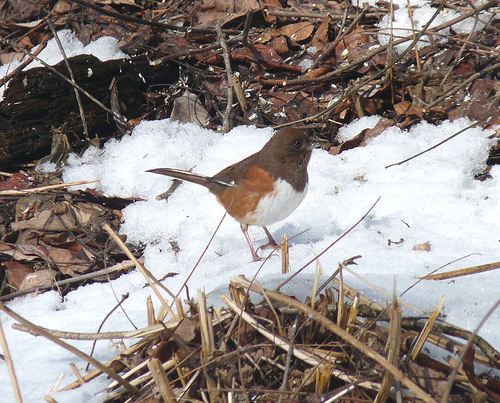
a small bird with a white belly has a dark brown crown, throat, and back.
this is a brown, white, and orange bird. it is small and has a short bill. the coverts are brown with white wingbars. the breast and belly is white but the side is orange.
the bird has a brown crown and a white breast and belly.
a small bird with a white belly, gray breast and back, light brown flanks and a short black bill.
this is a brown and white bird, with a white bellya three colored bird with brown, white, and reddish brown feathers.
this bird is white with red and black and has a very short beak.
this bird is brown with white and has a very short beak.
this bird is brown and white in color, with a brown beak.
this bird has wings that are brown and has a white belly
Species: Eastern Towhee